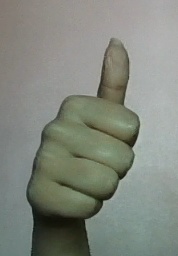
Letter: aleff